The Hub (Gainesville, Florida)

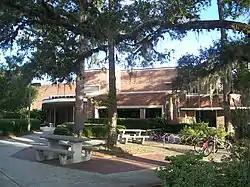

The Hub is a historic building on the University of Florida campus in Gainesville, Florida in the United States. It is located on Stadium Road between Buckman Drive and Fletcher Drive.